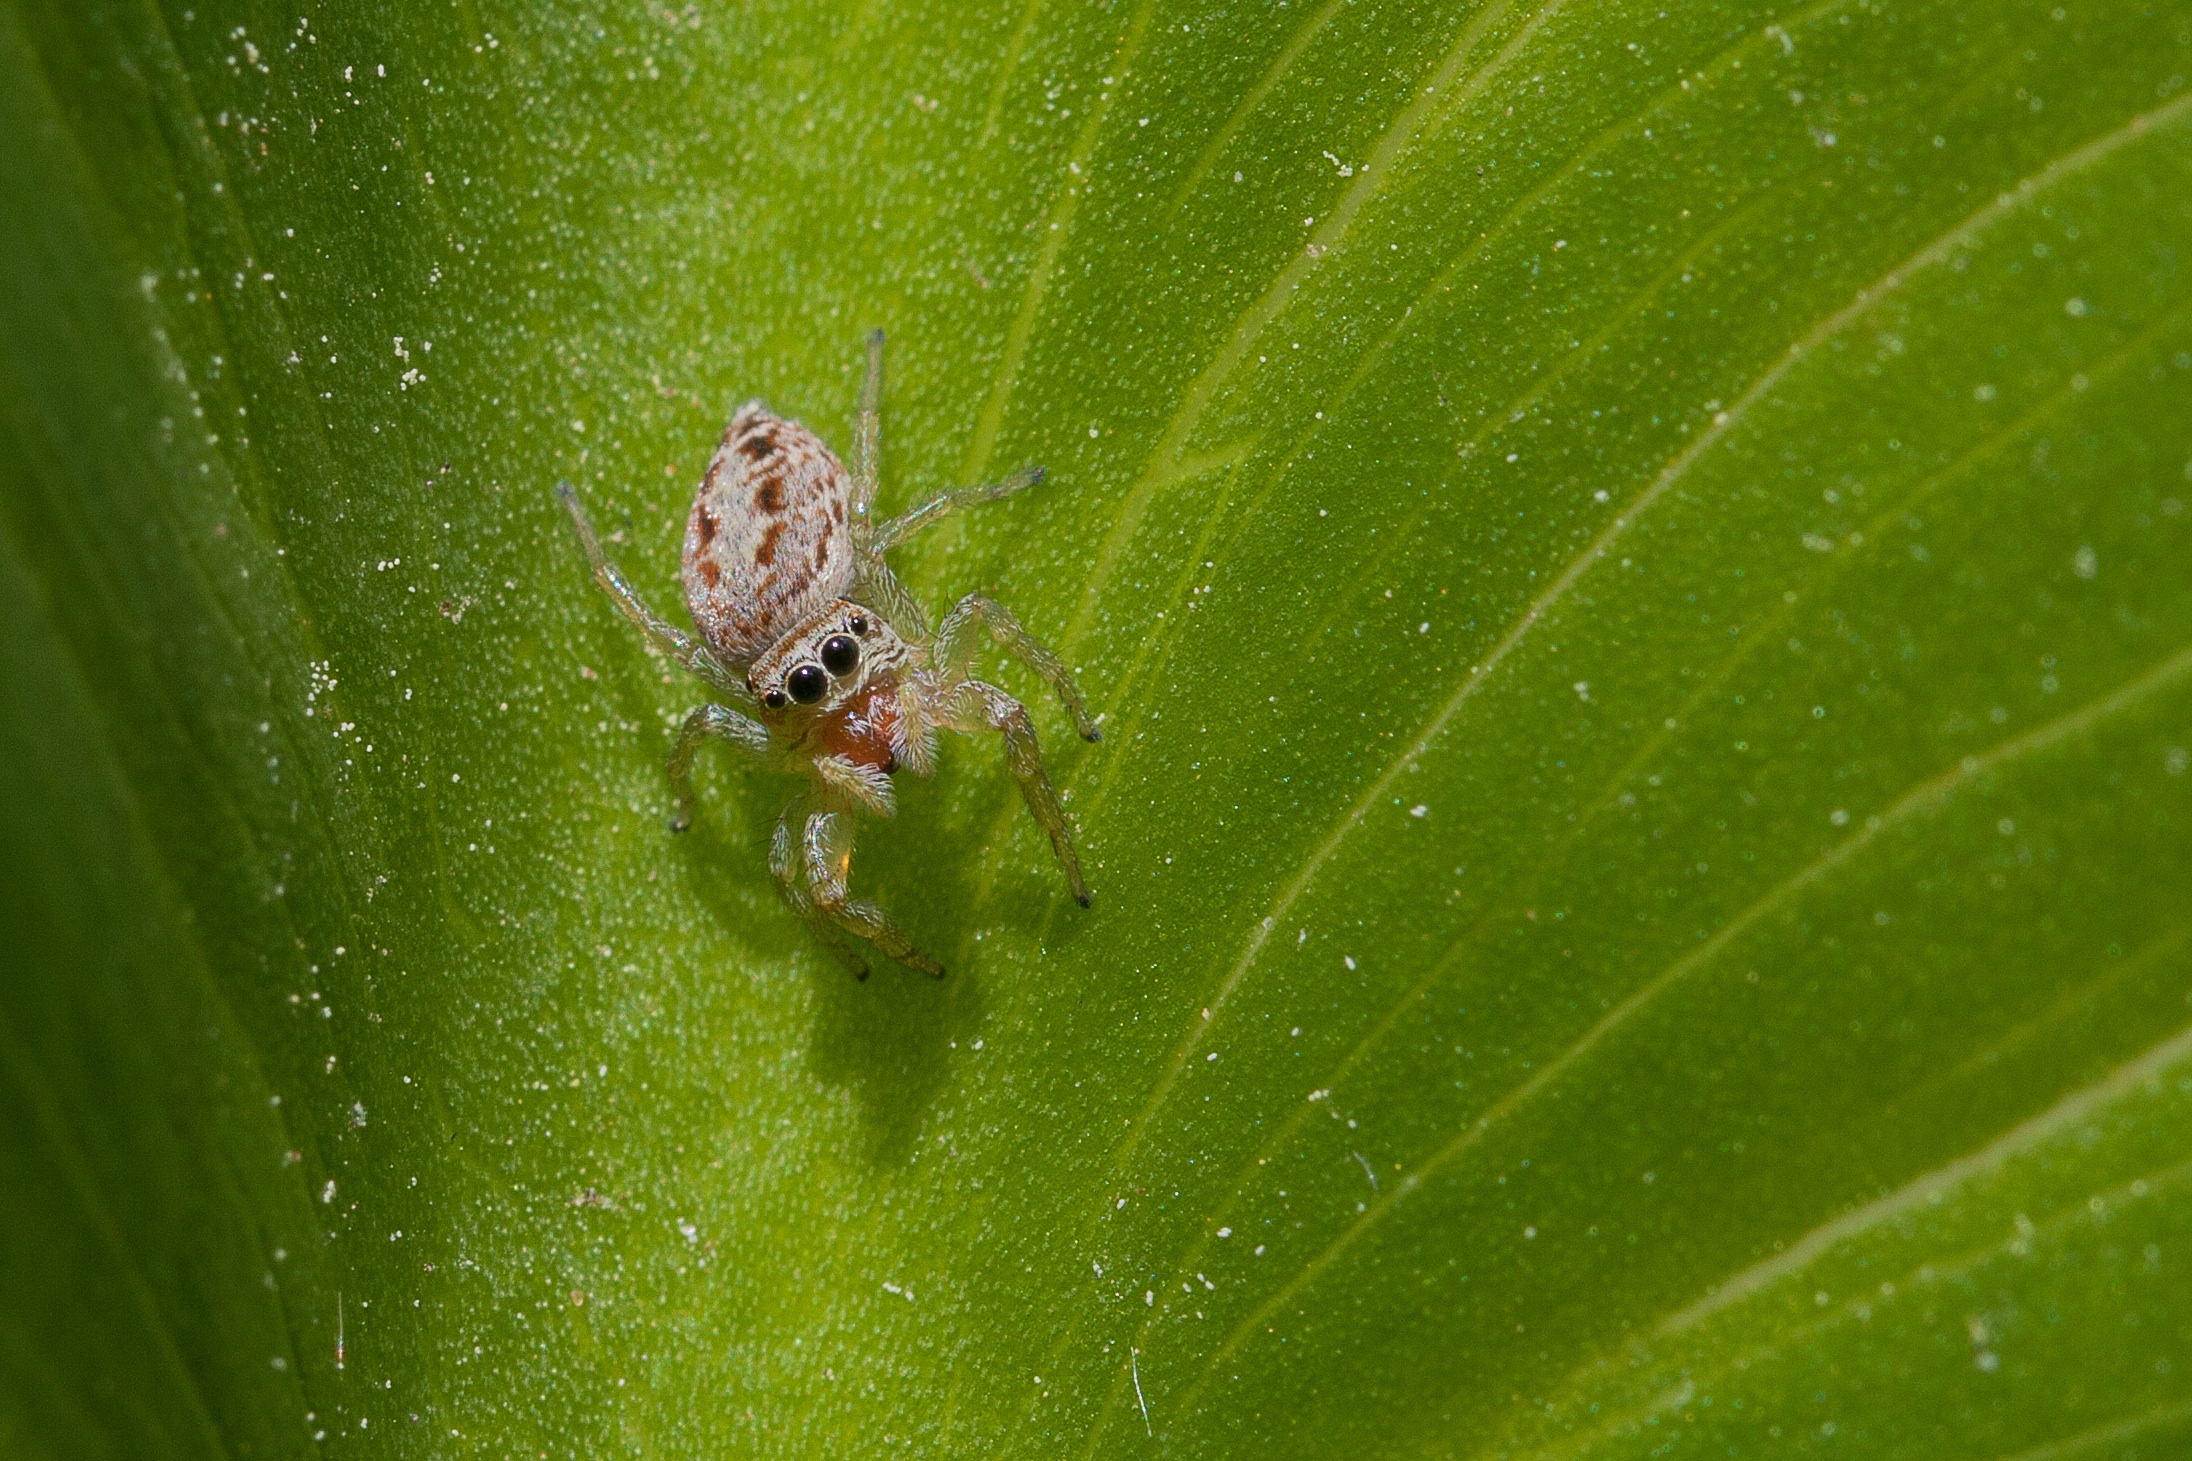
nature, photography, leaf, flower, green, insect, botany, fauna, invertebrate, close up, spider, arachnid, macro photography, leaf beetle, plant stem